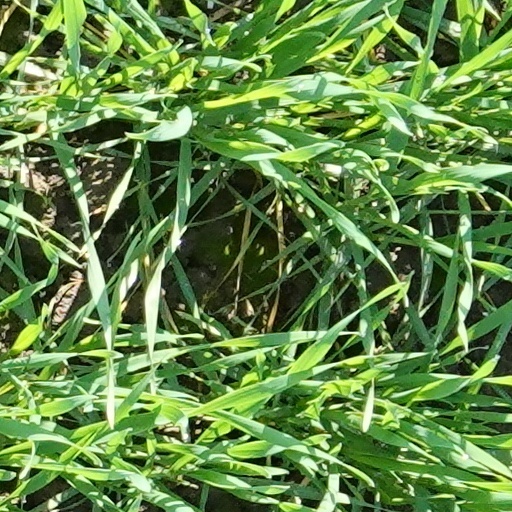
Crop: wheat